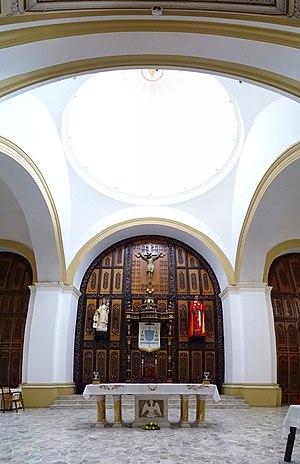
Matagalpa est une commune du Nicaragua, capitale du département éponyme, située à 130 km au nord-est de Managua, la capitale du pays.